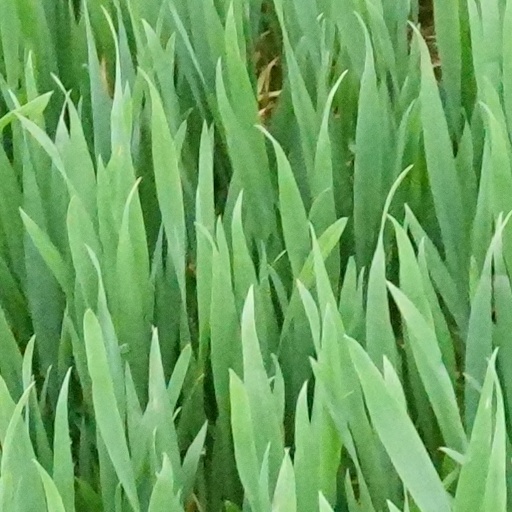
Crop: wheat